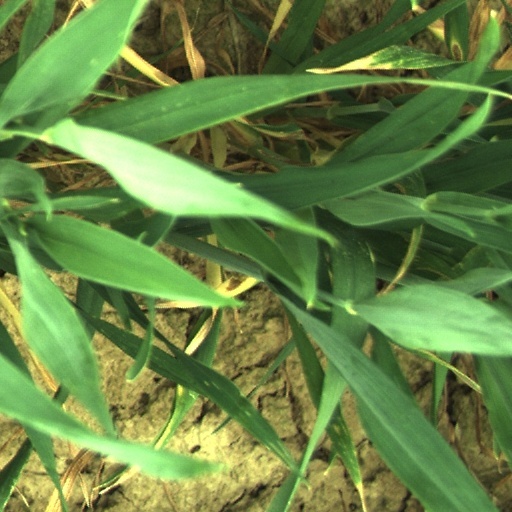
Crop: wheat